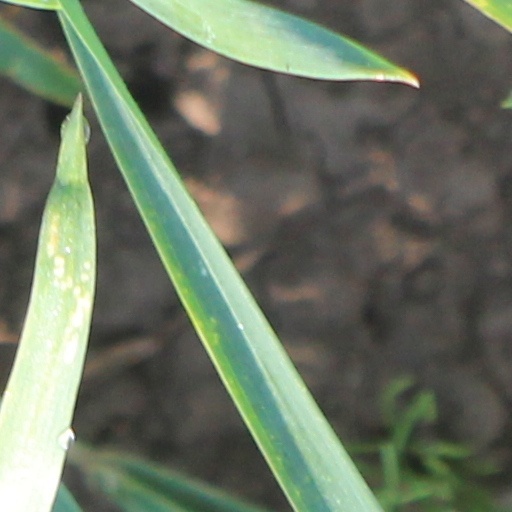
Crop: wheat